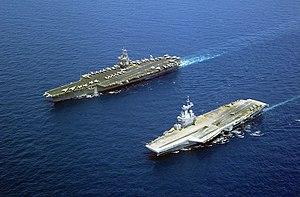
La propulsion nucléaire navale ou propulsion nucléaire maritime est un type de propulsion des navires, sous-marins et navires de surface, lesquels sont dans ce cas équipés d'un ou plusieurs réacteurs nucléaires produisant de la chaleur transformée en vapeur pour activer une turbine ou un ensemble électrique.
L'opération Héraclès est une opération militaire de la Marine nationale française qui s'est déroulée en 2001, durant la guerre en Afghanistan contre les talibans, pour appuyer la lutte contre le terrorisme dans cette région.
L’histoire militaire de la France couvre deux millénaires d'histoire à travers la France, l'Europe et les anciennes colonies françaises.
Un navire de guerre ou navire militaire, est un navire faisant partie des forces armées. Il peut s'agir d'un navire de surface ou d'un sous-marin. Les bâtiments de combat disposent de systèmes d'armes leur permettant d'attaquer, de se défendre ou de protéger d'autres unités tels que les bâtiments de soutien ou auxiliaires, parfois dotés de systèmes d'auto-défense ou totalement dépourvus d'armement.
Le Charles de Gaulle est un porte-avions de la Marine nationale française, dont il est le bâtiment majeur et la pièce maîtresse. Il est le premier et unique bâtiment de combat de surface à propulsion nucléaire construit en Europe occidentale. En 2019, la France est le seul pays, en dehors des États-Unis, à avoir terminé la construction d'un porte-avions à propulsion nucléaire.